Sufe Bradshaw

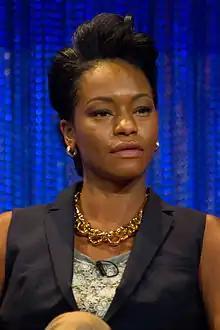
Bradshaw at the New York PaleyFest 2014 for the TV show "Veep"

Sufe Bradshaw (born November 30, 1979) is an American actress, best known for her role as Sue, the secretary and scheduler to Vice President Selina Meyer, in the HBO comedy series "Veep". Her prior acting credits include guest roles in "Prison Break", "Mind of Mencia", "Southland", "Cold Case" and "FlashForward", as well as a minor role in the 2009 feature film "Star Trek".